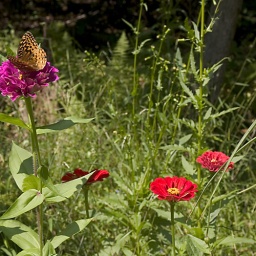
Some unknown butterfly out back in the flower garden